Boniface N'Dong

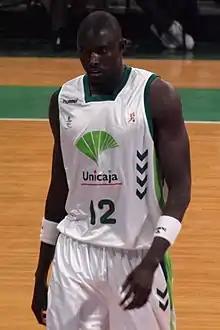
N'Dong with Unicaja Málaga in 2009

Boniface N'Dong (born 3 September 1977) is a Senegalese retired basketball player and current coach. Currently, he is the assistant head coach of Denver Nuggets. Born in M'Bour, Senegal, he also holds German citizenship.